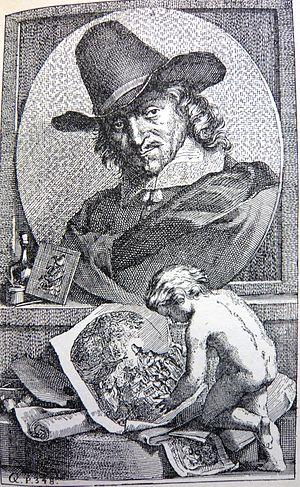
Le Grand Théâtre des peintres néerlandais est un recueil de biographies d'artistes néerlandais du XVIIᵉ siècle rédigé par Arnold Houbraken et publié en trois volumes de 1718 à 1721 incluant des portraits gravés. L'œuvre de Houbraken, importante source d'information sur ces artistes, qui a fortement été inspirée par le Het Gulden Cabinet de Cornelis de Bie, se veut une suite au Schilder-boeck de Carel van Mander.